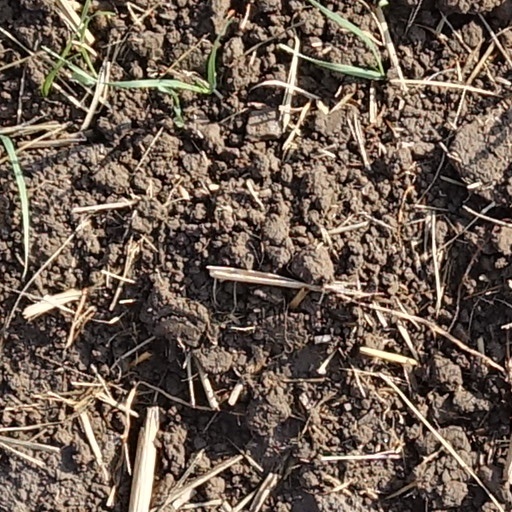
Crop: wheat